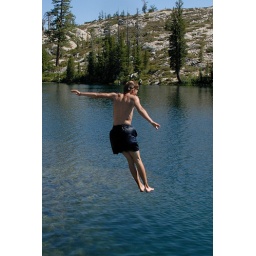
Brett jumping off rock into Long Lake near Serene Lakes-15-2 7-29-07